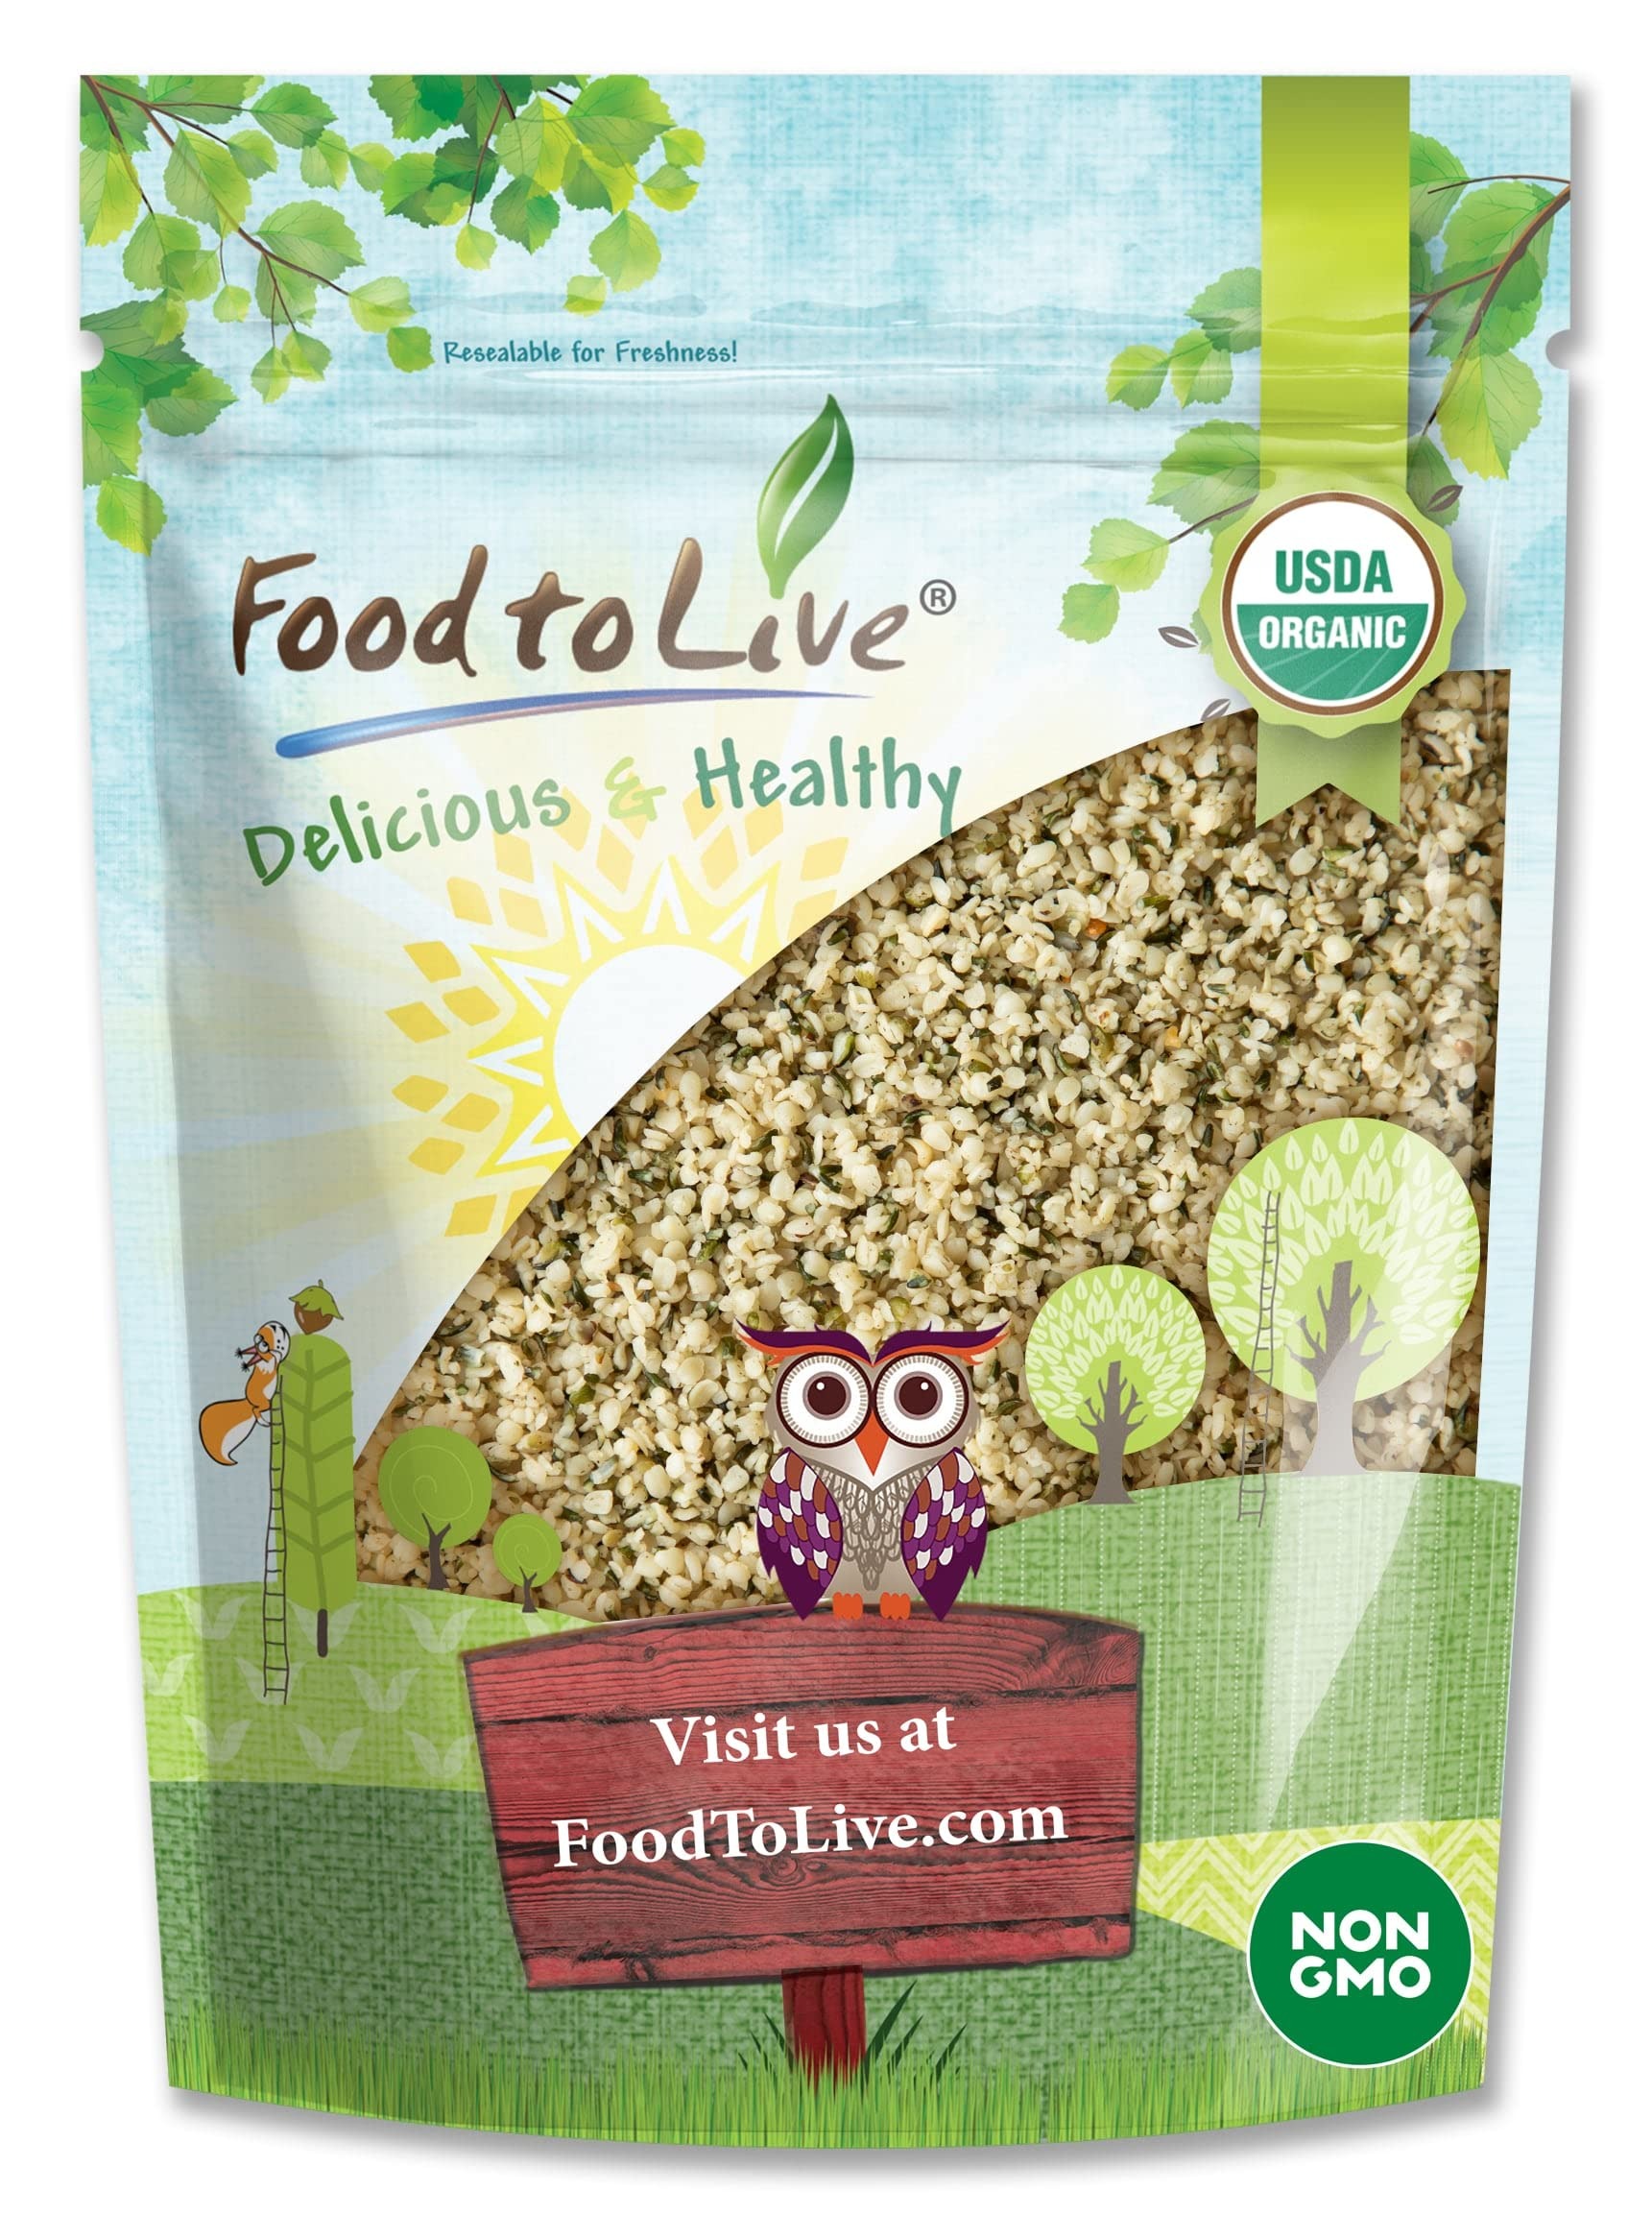
Item Name: Food to Live Organic Hemp Hearts, 4 Pounds - Non-GMO Raw Hearts, Hulled, Shelled, Kosher, Vegan, Keto-Friendly. Good Source of Protein & Fiber. Great for Smoothies, Oatmeal, and Salads. Bulk
Bullet Point 1: ✔️ High-quality product rich in protein and a variety of essential minerals.
Bullet Point 2: ✔️ Use them straight from the pouch to cook delicious meals without any extra preparation.
Bullet Point 3: ✔️ Add these tasty organic hemp hearts to sauces, baking dough, marinades, and many other dishes.
Bullet Point 4: ✔️ A great source of plant protein.
Bullet Point 5: ✔️ Food to Live Organic Hemp Hearts have a delicious nutty flavor you will definitely like.
Product Description: Organic Hemp Hearts from Food to Live are free of bad stuff. They offer a wide range of benefits. Hemp hearts are one of the most nutritional foods. They are exceptionally rich in essential minerals. Store the Hemp hearts in their original bag with the zip lock securely closed. Keep them in a cool dry place or the refrigerator. The delicious nutty flavor of the Hemp hearts makes them a great addition to baked goods (mixed with dough) and salads. You can also blend them with other ingredients to create great dips and sauces or use them in marinades.
Value: 64.0
Unit: Ounce

Price: 48.835